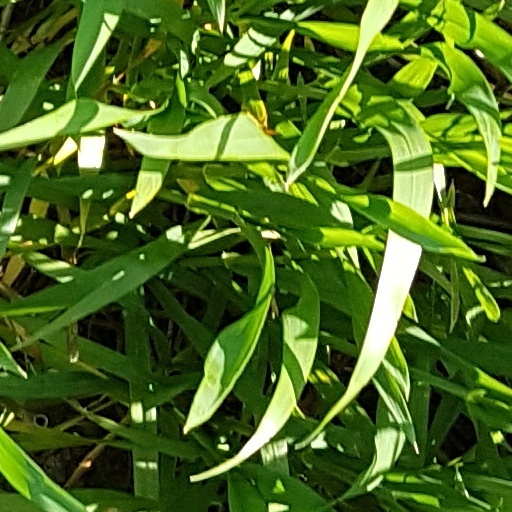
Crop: wheat